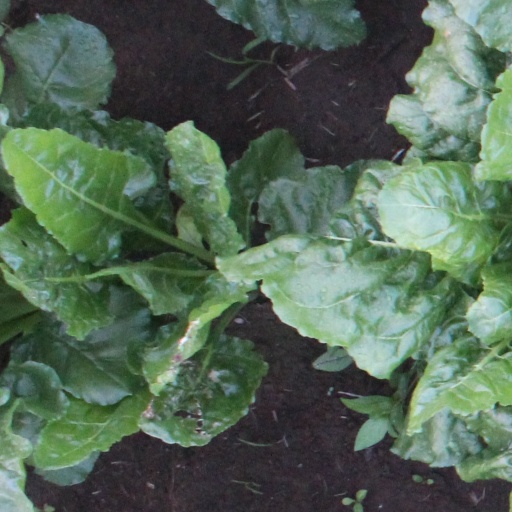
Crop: sugar beet